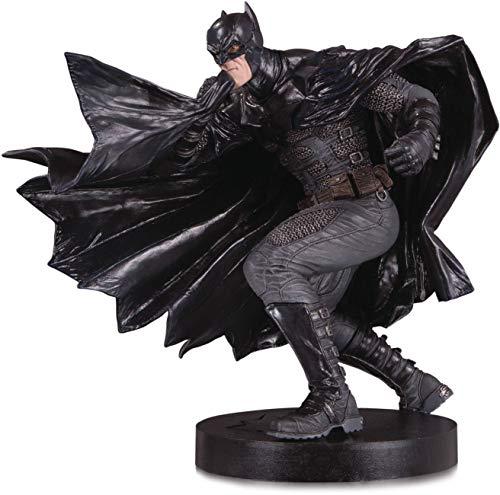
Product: DC Designer Series: Black Label Batman by Lee Bermejo Statue
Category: Toys & Games | Collectible Toys | Statues, Bobbleheads & Busts | Statues
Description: Designed by Lee bermejo.
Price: $83.81
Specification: ProductDimensions:7x4x8.9inches|ItemWeight:2.2pounds|ShippingWeight:4.02pounds(Viewshippingratesandpolicies)|ASIN:B07N8ZWZR5|Itemmodelnumber:FEB190625|Manufacturerrecommendedage:15yearsandup